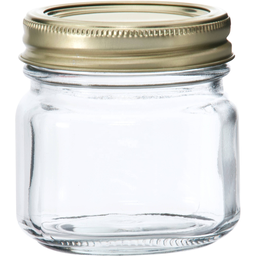
Label: glass